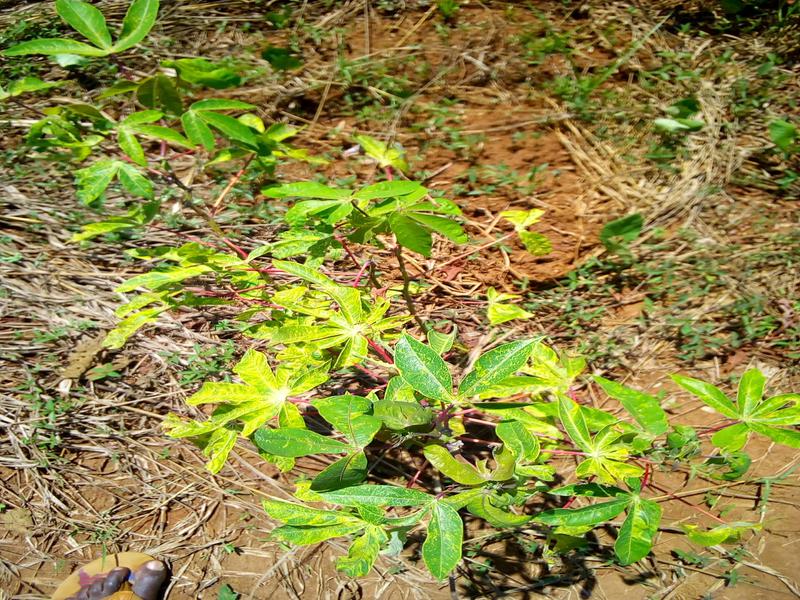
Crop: cassava
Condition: mosaic_disease